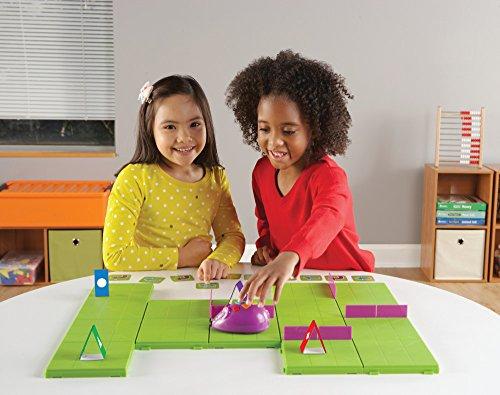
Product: hand2mind STEM in Action, Coding Robot Mouse Classroom Set, Learning Activities Exploring Basic Needs of Animal As Students Code & Program, Life Science Lesson, STEM.org Authenticated
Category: Toys & Games | Learning & Education
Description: Students explore the basic needs of animals as they design a code for a programmable mouse to demonstrate their knowledge of everything a mouse needs to survive.
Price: $255.86
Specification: Product Dimensions:         25 x 17 x 8.8 inches ; 16.76 pounds    |Shipping Weight: 14.2 pounds (View shipping rates and policies)|ASIN: 1634060709|Item model number: 86168|    #11379    in Learning & Education Toys